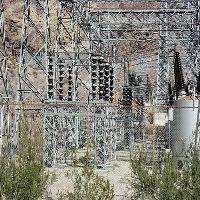
Weather: cloudy or overcast